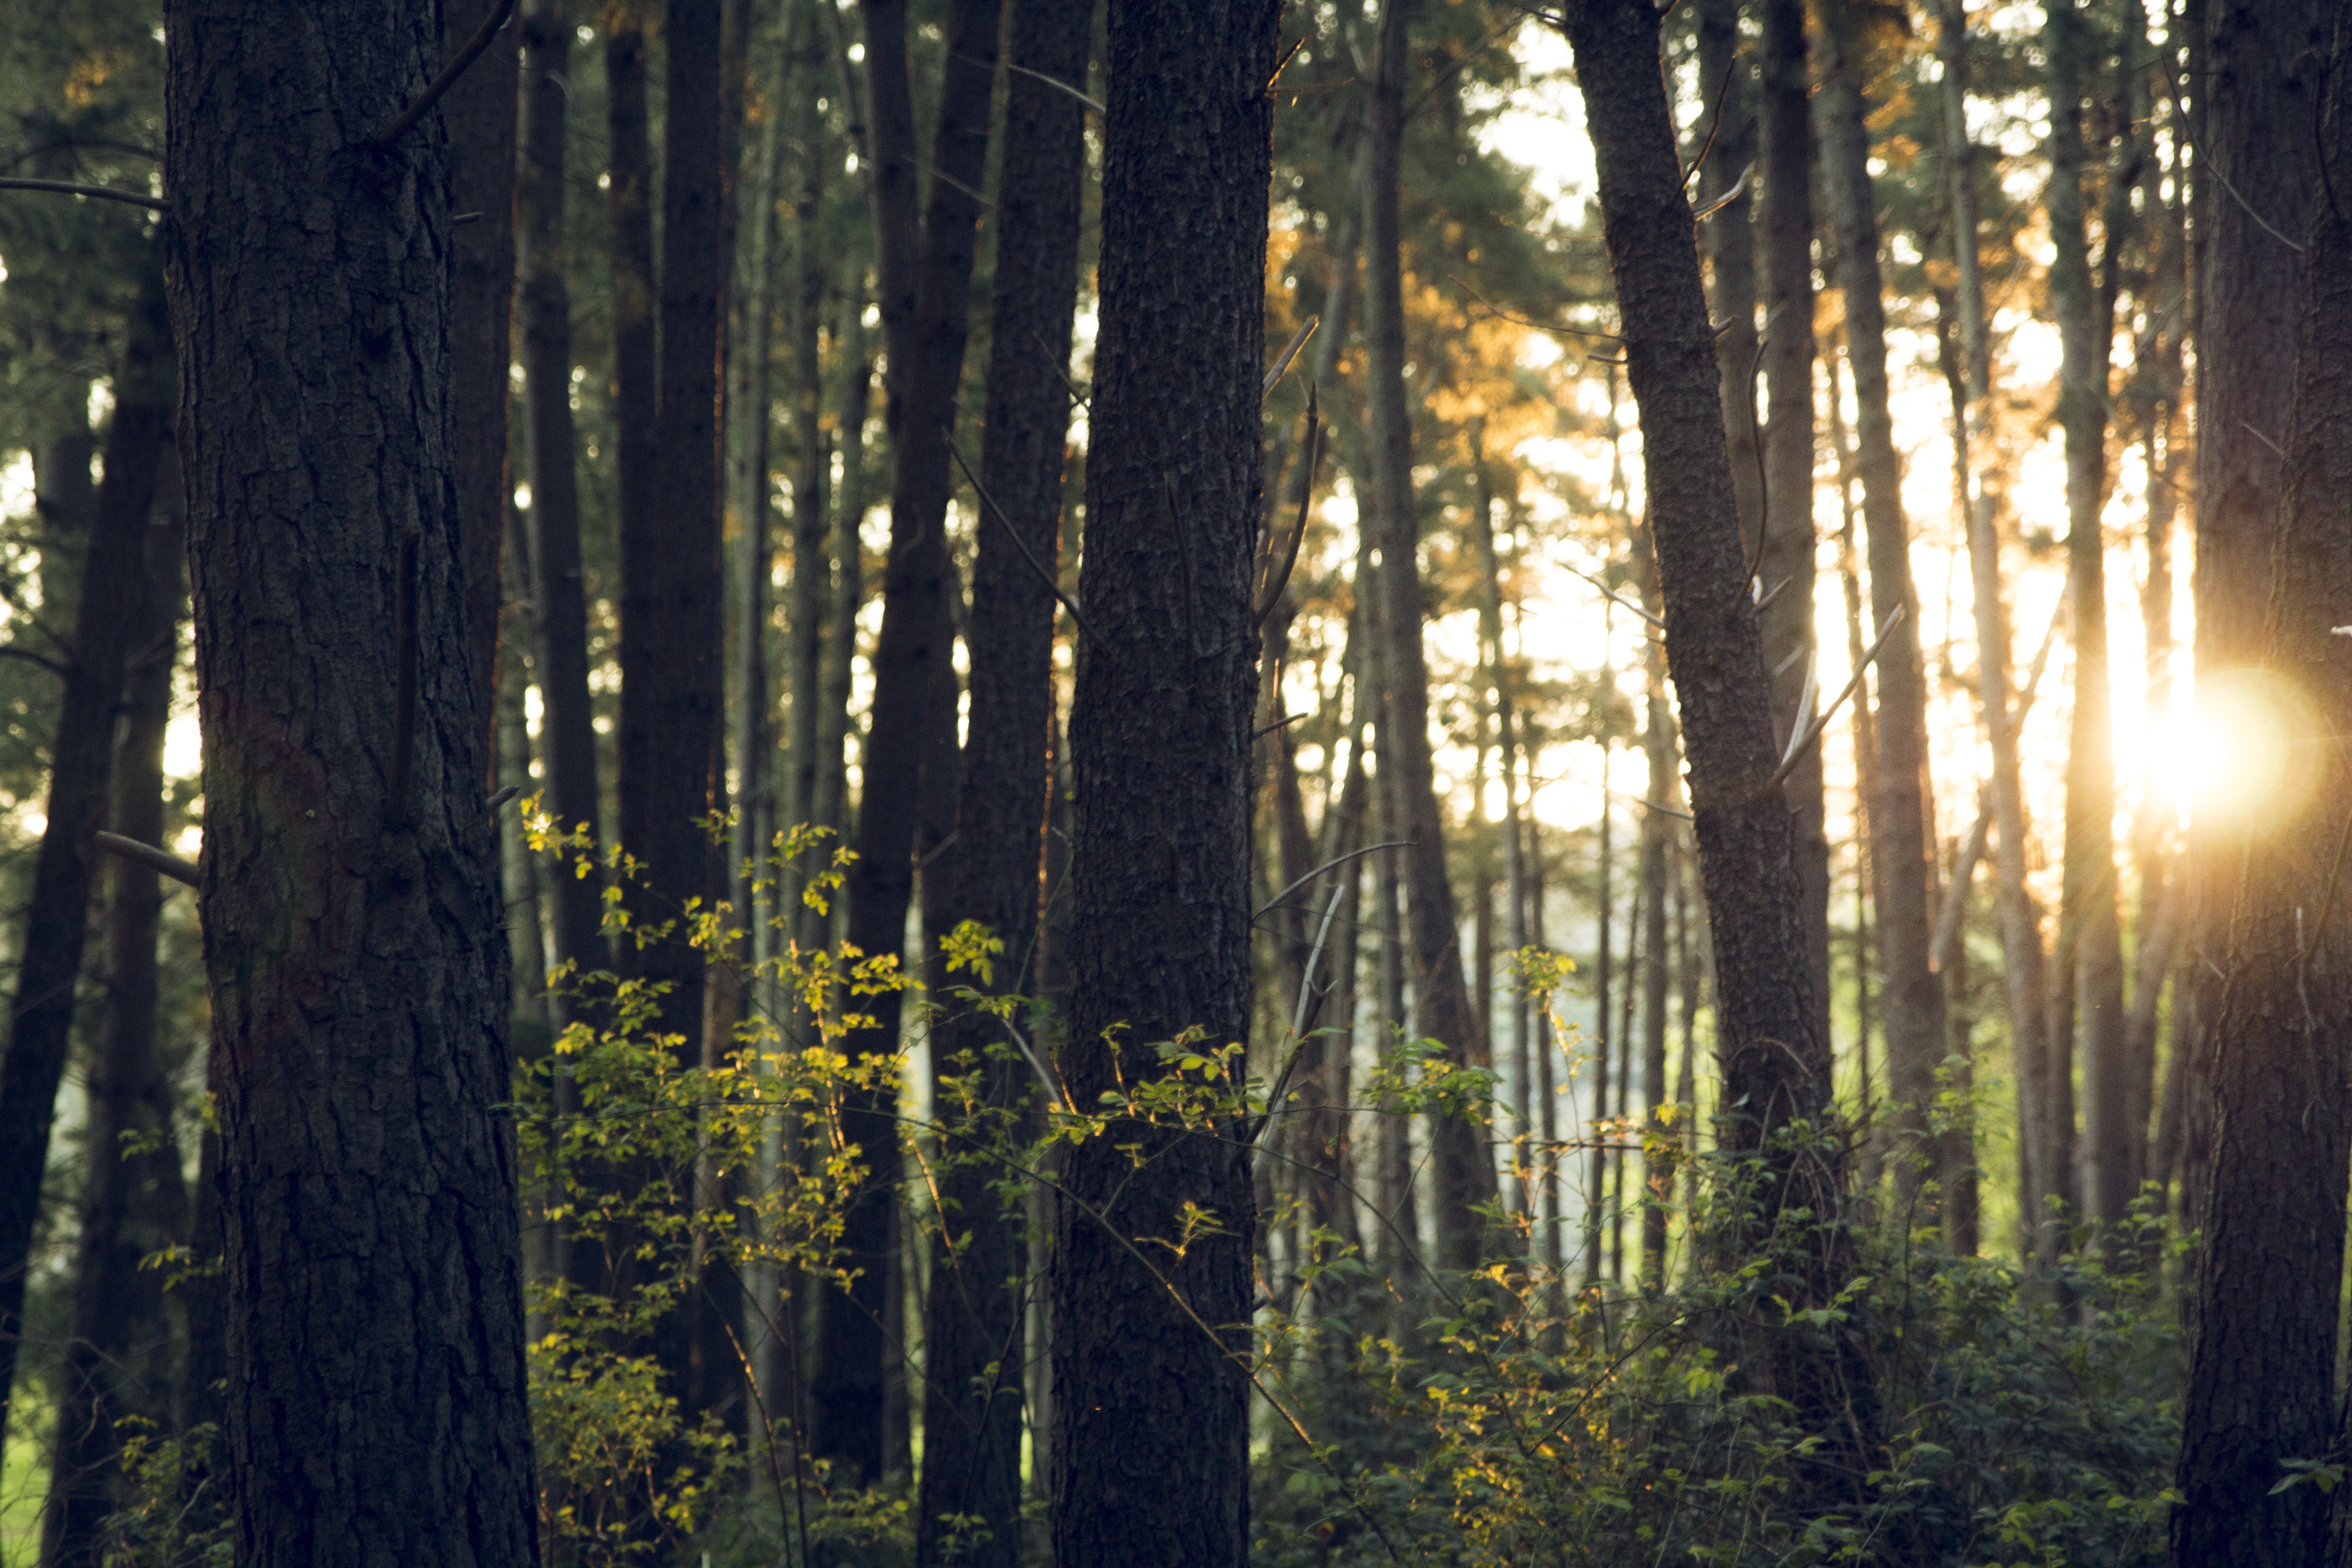
tree, nature, forest, wilderness, branch, light, plant, wood, sunlight, morning, leaf, autumn, trees, spruce, deciduous, grove, woodland, habitat, ecosystem, tree trunks, forest trees, biome, old growth forest, natural environment, geographical feature, atmospheric phenomenon, woody plant, temperate broadleaf and mixed forest, temperate coniferous forest, mottled sunlight